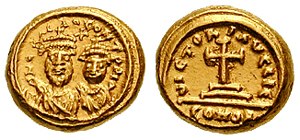
Heraklios den yngre (østromersk kejser)
En solidus (slået mellem 625-626) visende Heraklios 1. og hans søn (den senere Konstantin III)
Heraklios var faderen Heraklios den ældres medregent i Kartago. Sønnen blev sendt til Konstantinopel for at fordrive tronraneren Fokas, da faderen følte sig for gammel til at sætte sig i spidsen for en revolte. Familien Heraklios var sandsynligvis af armensk afstamning fra Kappadokien i det centrale Lilleasien. På grund af Fokas' tyranniske styre lykkedes forholdsvis let Heraklios at indtage Konstantinopel og lade sig krone i 610 som kejser.